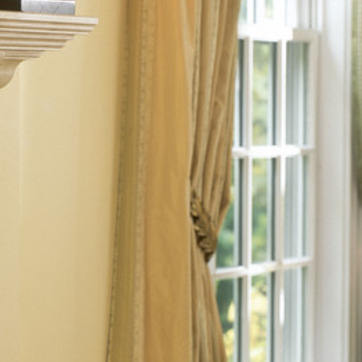
Material: fabric